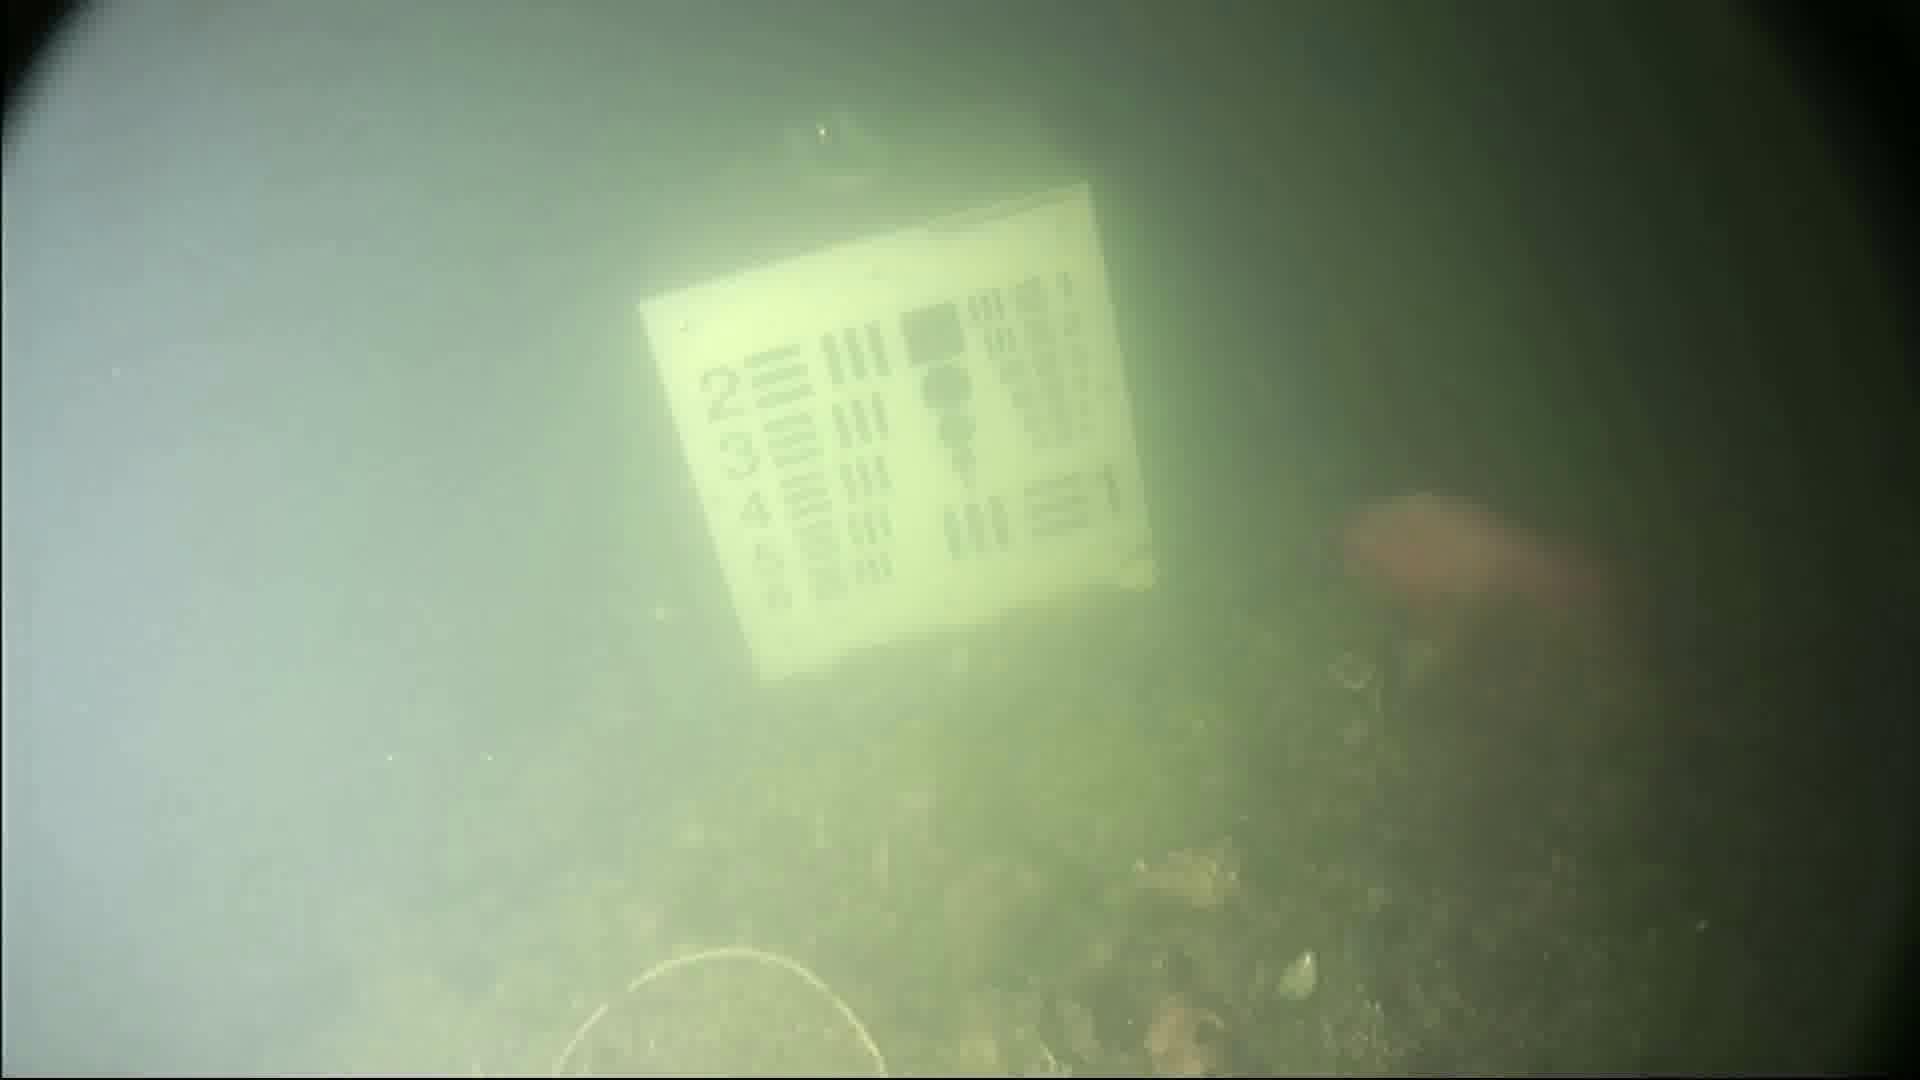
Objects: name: fish